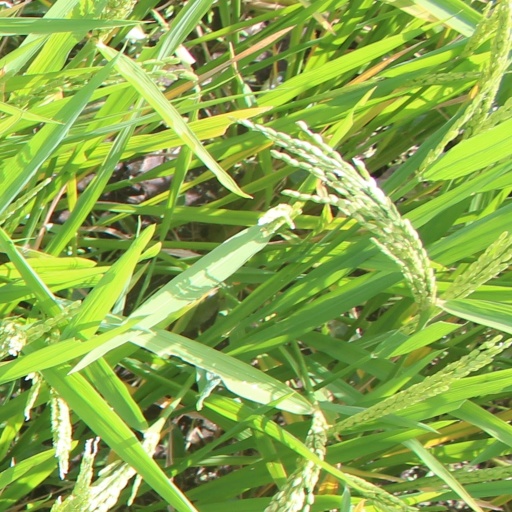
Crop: rice